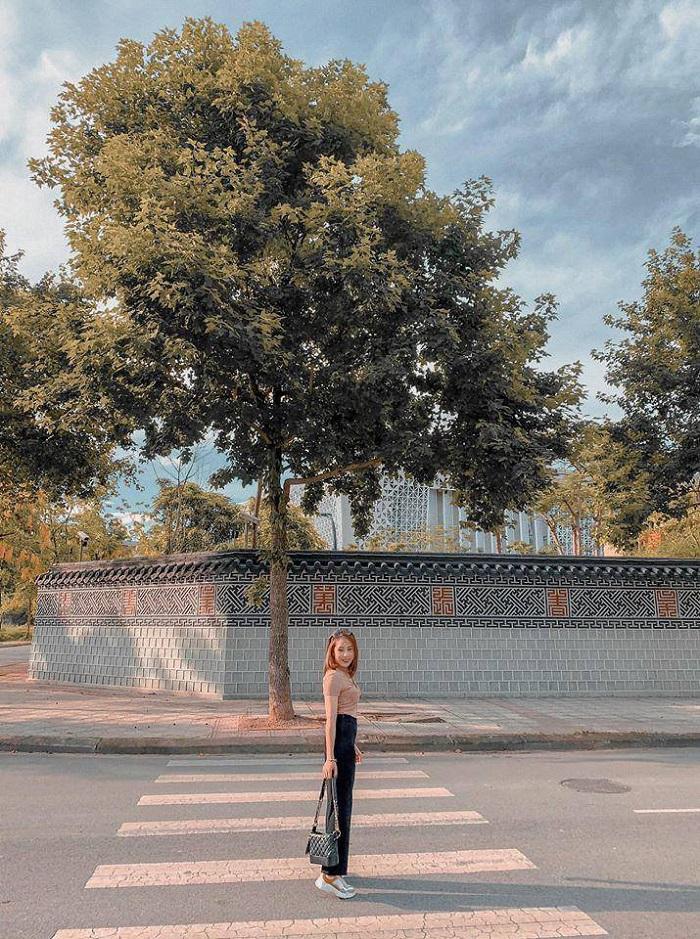
có một cái cây cổ thụ xuất hiện ở bên vỉa hè